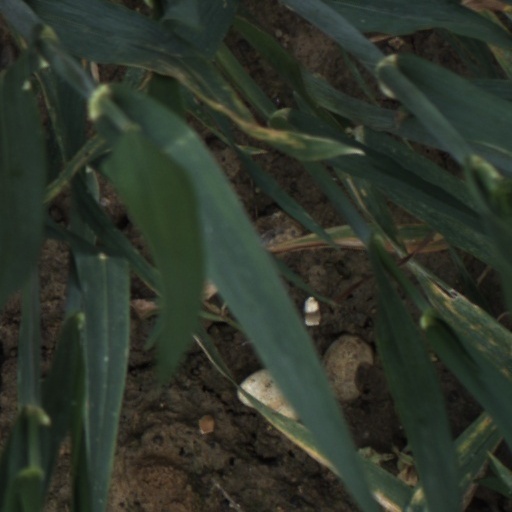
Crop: wheat